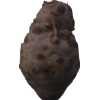
Label: celery